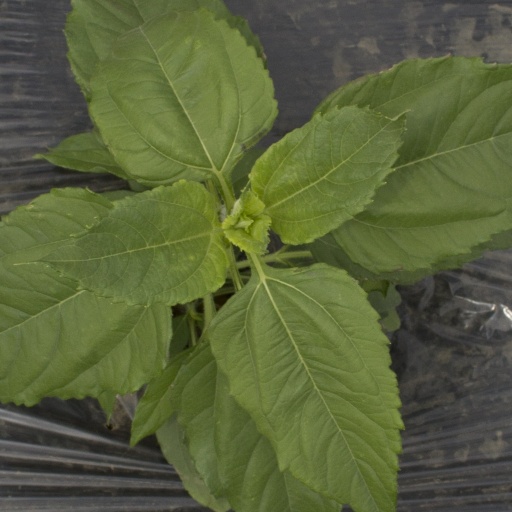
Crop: Jerusalem artichoke